Arctostaphylos pallida

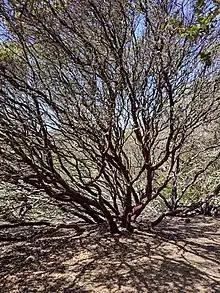
Alameda manzanita in the Sobrante Ridge Regional Preserve

"Arctostaphylos pallida" is known from approximately 13 populations in Alameda and Contra Costa counties. The two largest populations, which are owned by the East Bay Regional Park District, are located at Huckleberry Ridge—Huckleberry Botanic Regional Preserve in Alameda and Contra Costa Counties and at Sobrante Ridge Regional Park in Contra Costa County.